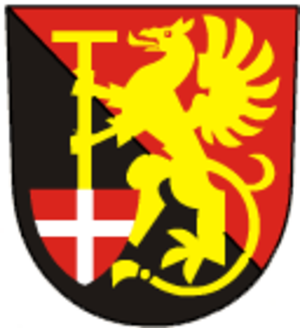
Bezuchov est une commune du district de Přerov, dans la région d'Olomouc, en République tchèque. Sa population s'élevait à 184 habitants en 2018.